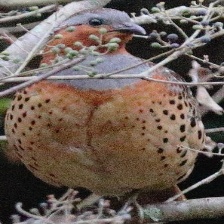
Species: CHINESE BAMBOO PARTRIDGE
Scientific name: BAMBUSICOLA THORACICUS
ImageNet parent category: partridge